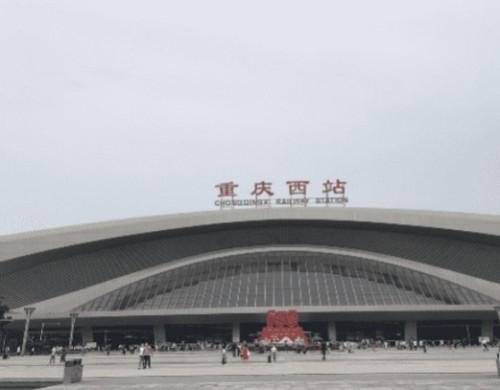
地标名称：重庆西站
所在城市：重庆市·九龙坡区